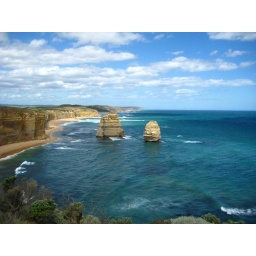
More rock formations in the ocean near Melbourne.